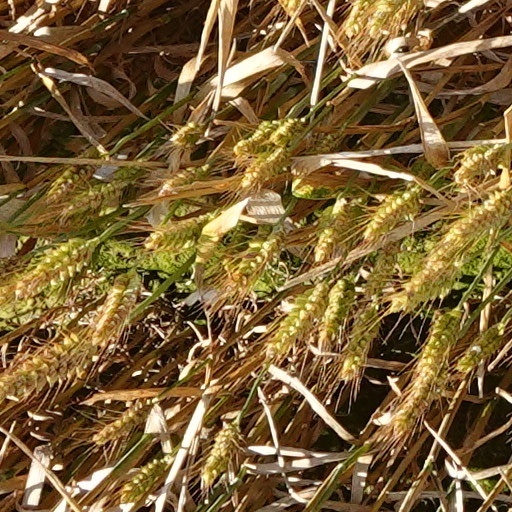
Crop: wheat